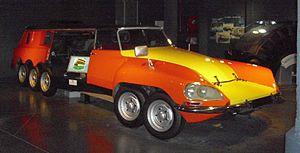
La DS, et sa déclinaison simplifiée la Citroën ID, est commercialisée par Citroën entre 1955 et 1975, tout d'abord en berline puis en break et cabriolet. Le « D » vient probablement de l'usage du moteur le plus récent alors de Citroën, le « moteur série D », qui équipait la Traction 11 D jusqu'en juillet 1957. L'ID et la DS reprennent le même principe de la traction, qui a fait la renommée de Citroën.